Cuisine of the Southern United States

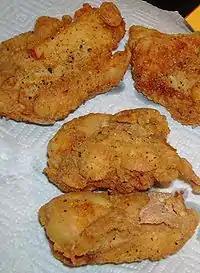
Southern American fried chicken have Scottish and West African influences.

Native Americans utilized a number of cooking methods in early American cuisine that have been blended with the methods of early Europeans to form the basis of what is now Southern cuisine. Prior to the 1600s, native peoples lived off the land in very diverse bioregions and had done so for thousands of years, often living a nomadic life where their diet changed with the season.